KWBH-LD

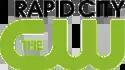
KWBH's former CW logo (2006–2017)

The station signed on for the first time on April 2, 1998, as an NBC affiliate on analog channel 27 with the call letters KNBN-LP. In 2000, Rapid Broadcasting began airing NBC programming on full-power KNBN (channel 21). In October 2003, channel 27—renamed KWBH-LP—became a WB affiliate and carried programming from The CW Plus' predecessor, The WB 100+ Station Group. In September 2006, UPN and The WB merged to become The CW. KWBH-LP joined the new network upon its launch. In 2017, KWBH-LP switched to MyNetworkTV after losing The CW to a subchannel of CBS affiliate KCLO-TV (channel 15).